State Theatre (Melbourne)

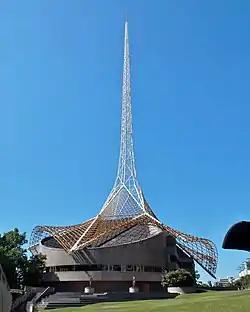

The State Theatre opened in 1984 and is part of the Arts Centre Melbourne located by the Yarra River and St Kilda Road. Like the other performance venues within the Arts Centre, the State Theatre is underground. It has over 2,000 seats and its stage is one of the largest in the world.